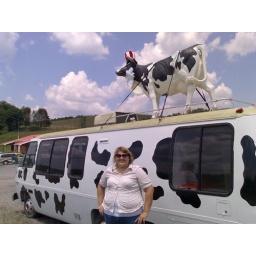
Rose in front of cow bus (DuBois,PA)